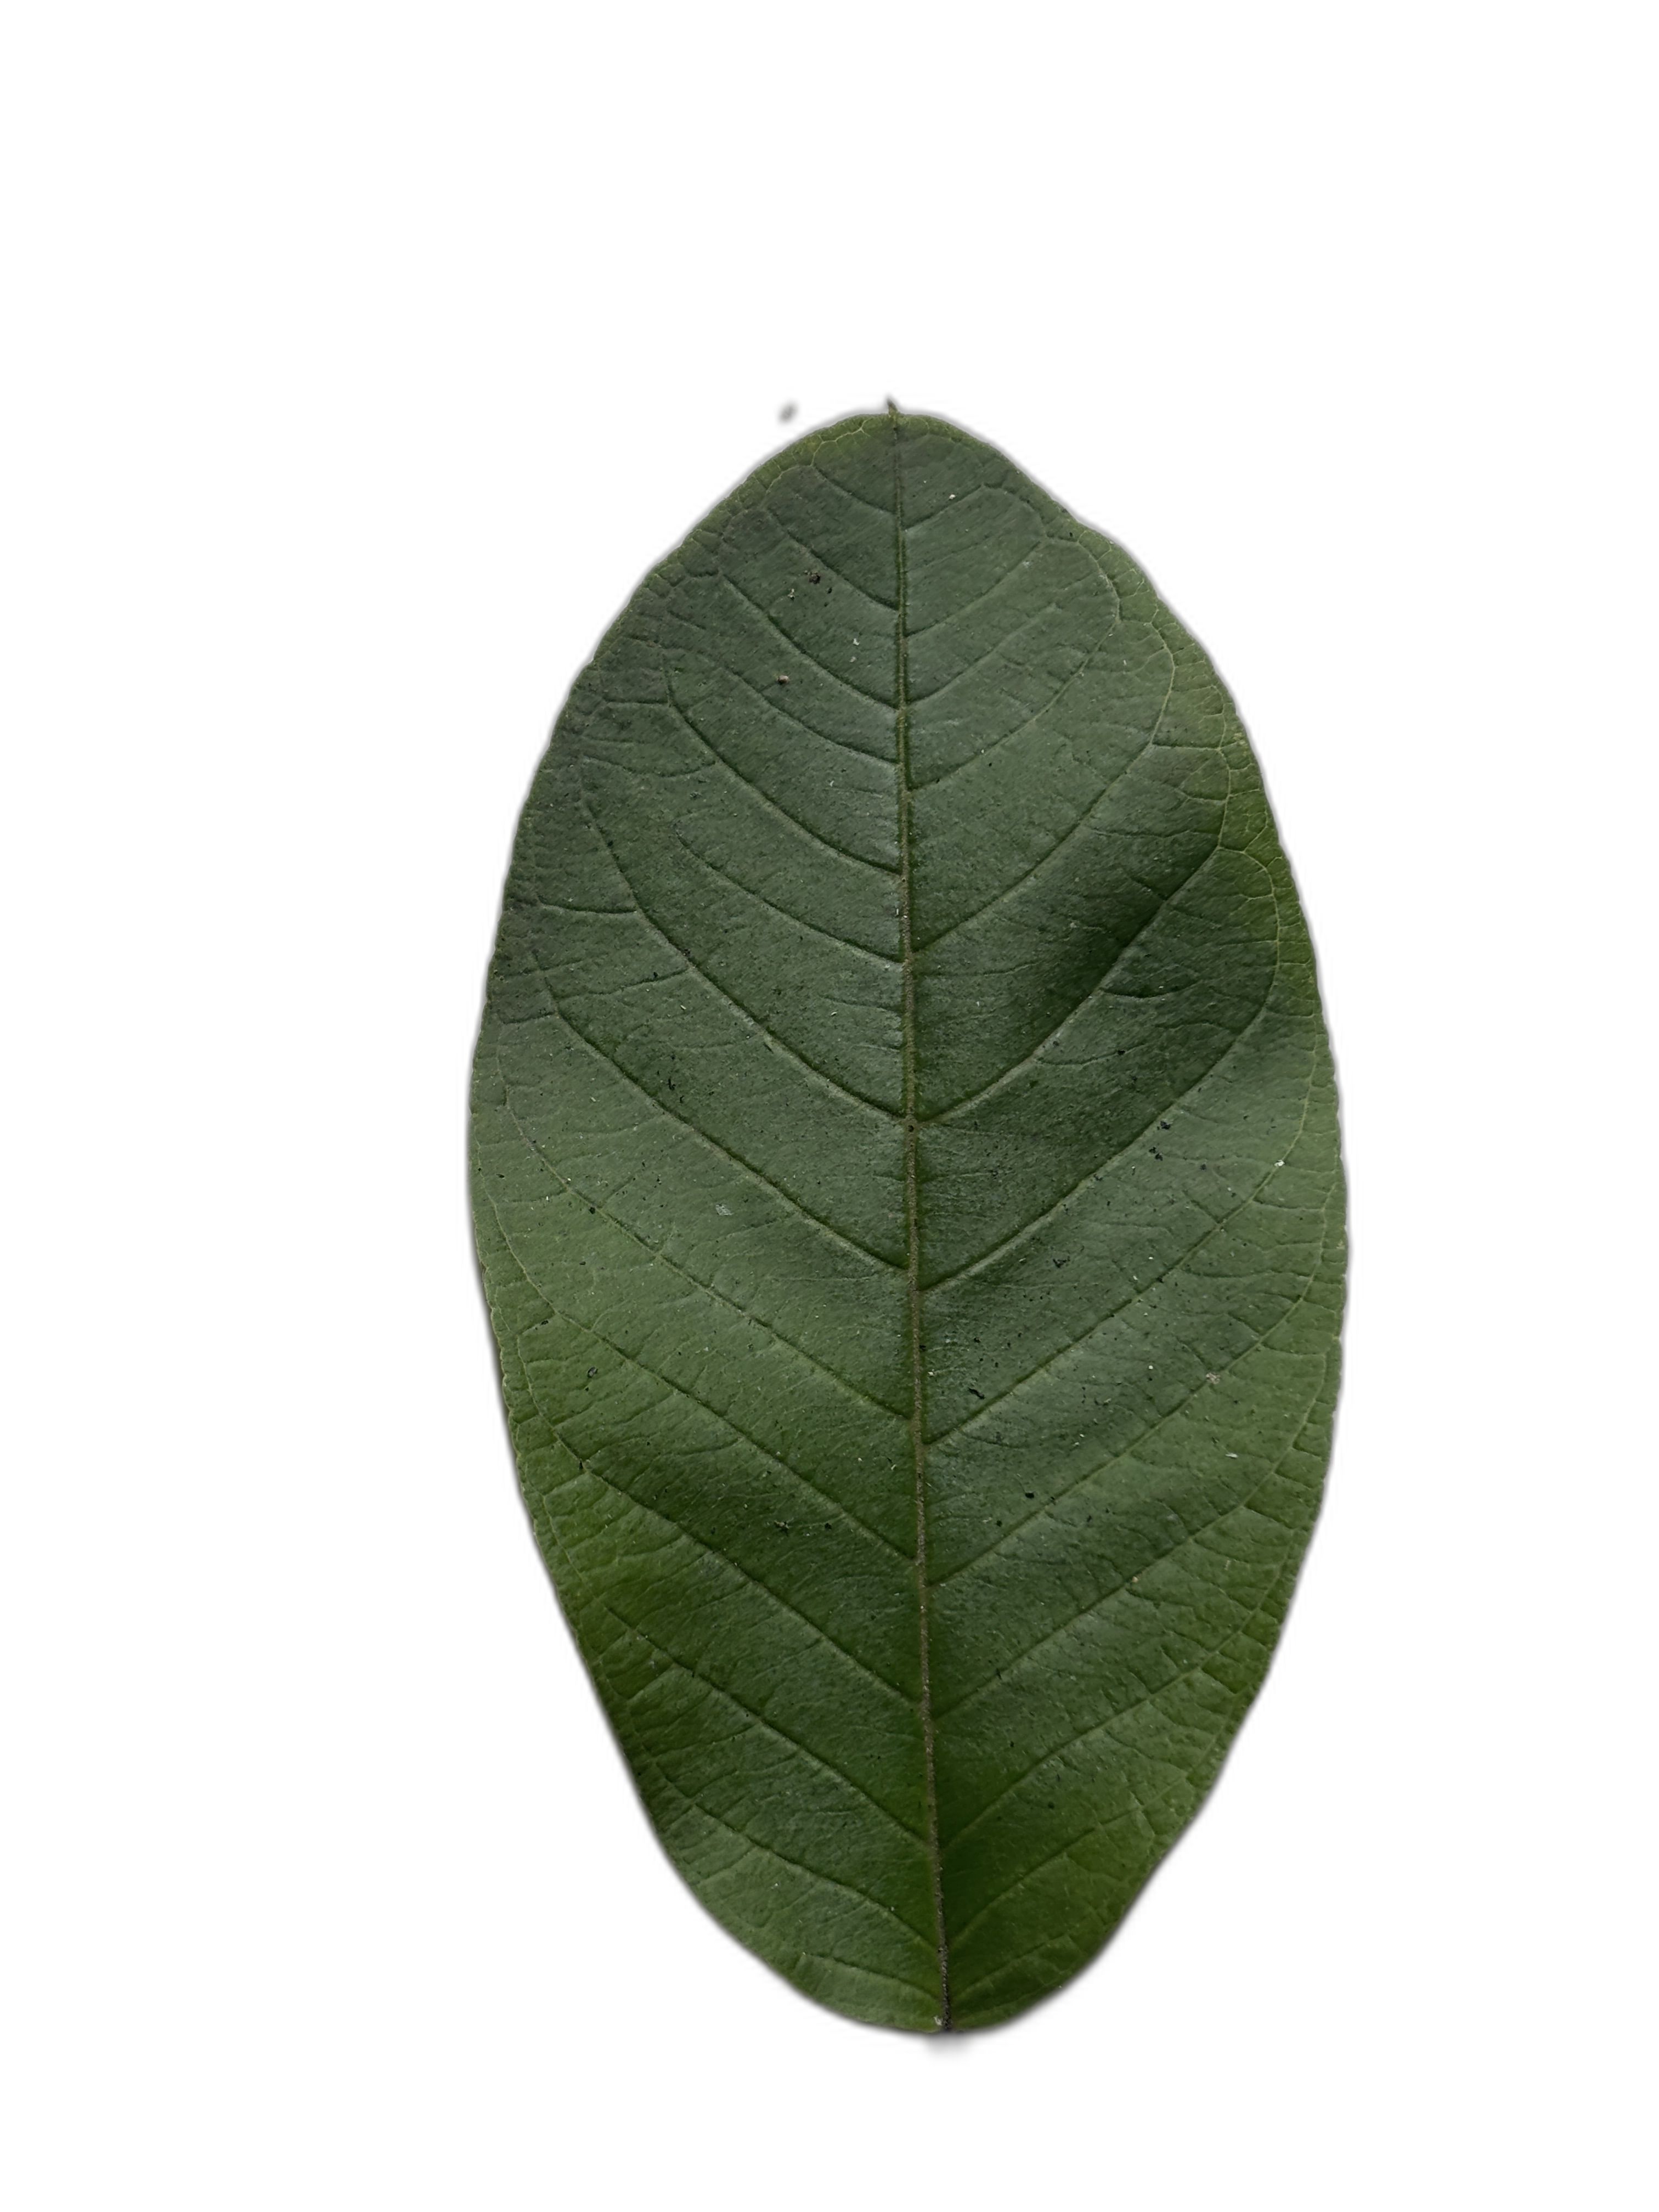
Plant part: leaf
Disease: Healthy